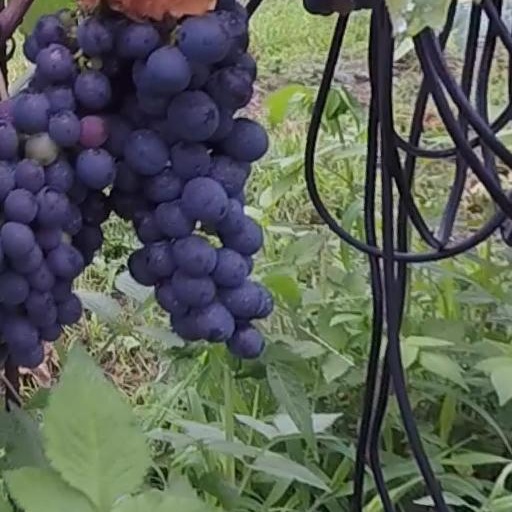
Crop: grape